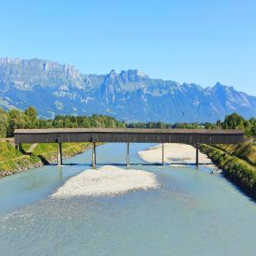
Old Rhine Bridge